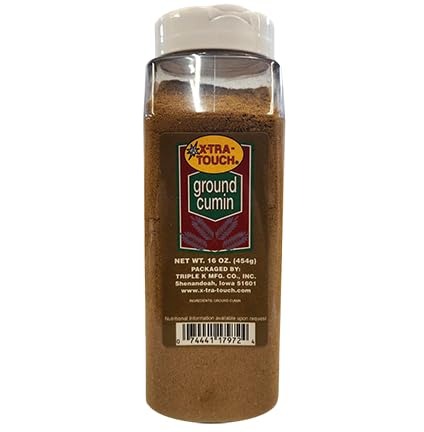
Item Name: X-Tra-Touch X-TRA TOUCH Ground Cumin, 16 oz.
Product Description: Ground Cumin is an essential ingredient in Mexican and Indian cooking. Use it in rice and curry dishes, chili, nachos, meatballs, guacamole, eggs and omelets, pork, lamb, chicken couscous, barbecue sauces and vegetables. For a unique flavor, try in breads and sweet baked goods.
Value: 16.0
Unit: Ounce

Price: 8.34